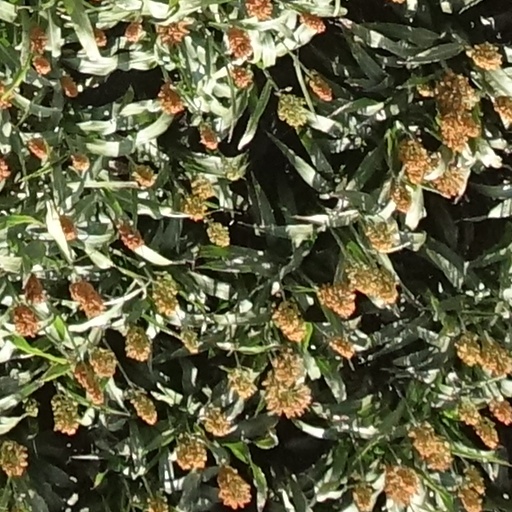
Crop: sorghum